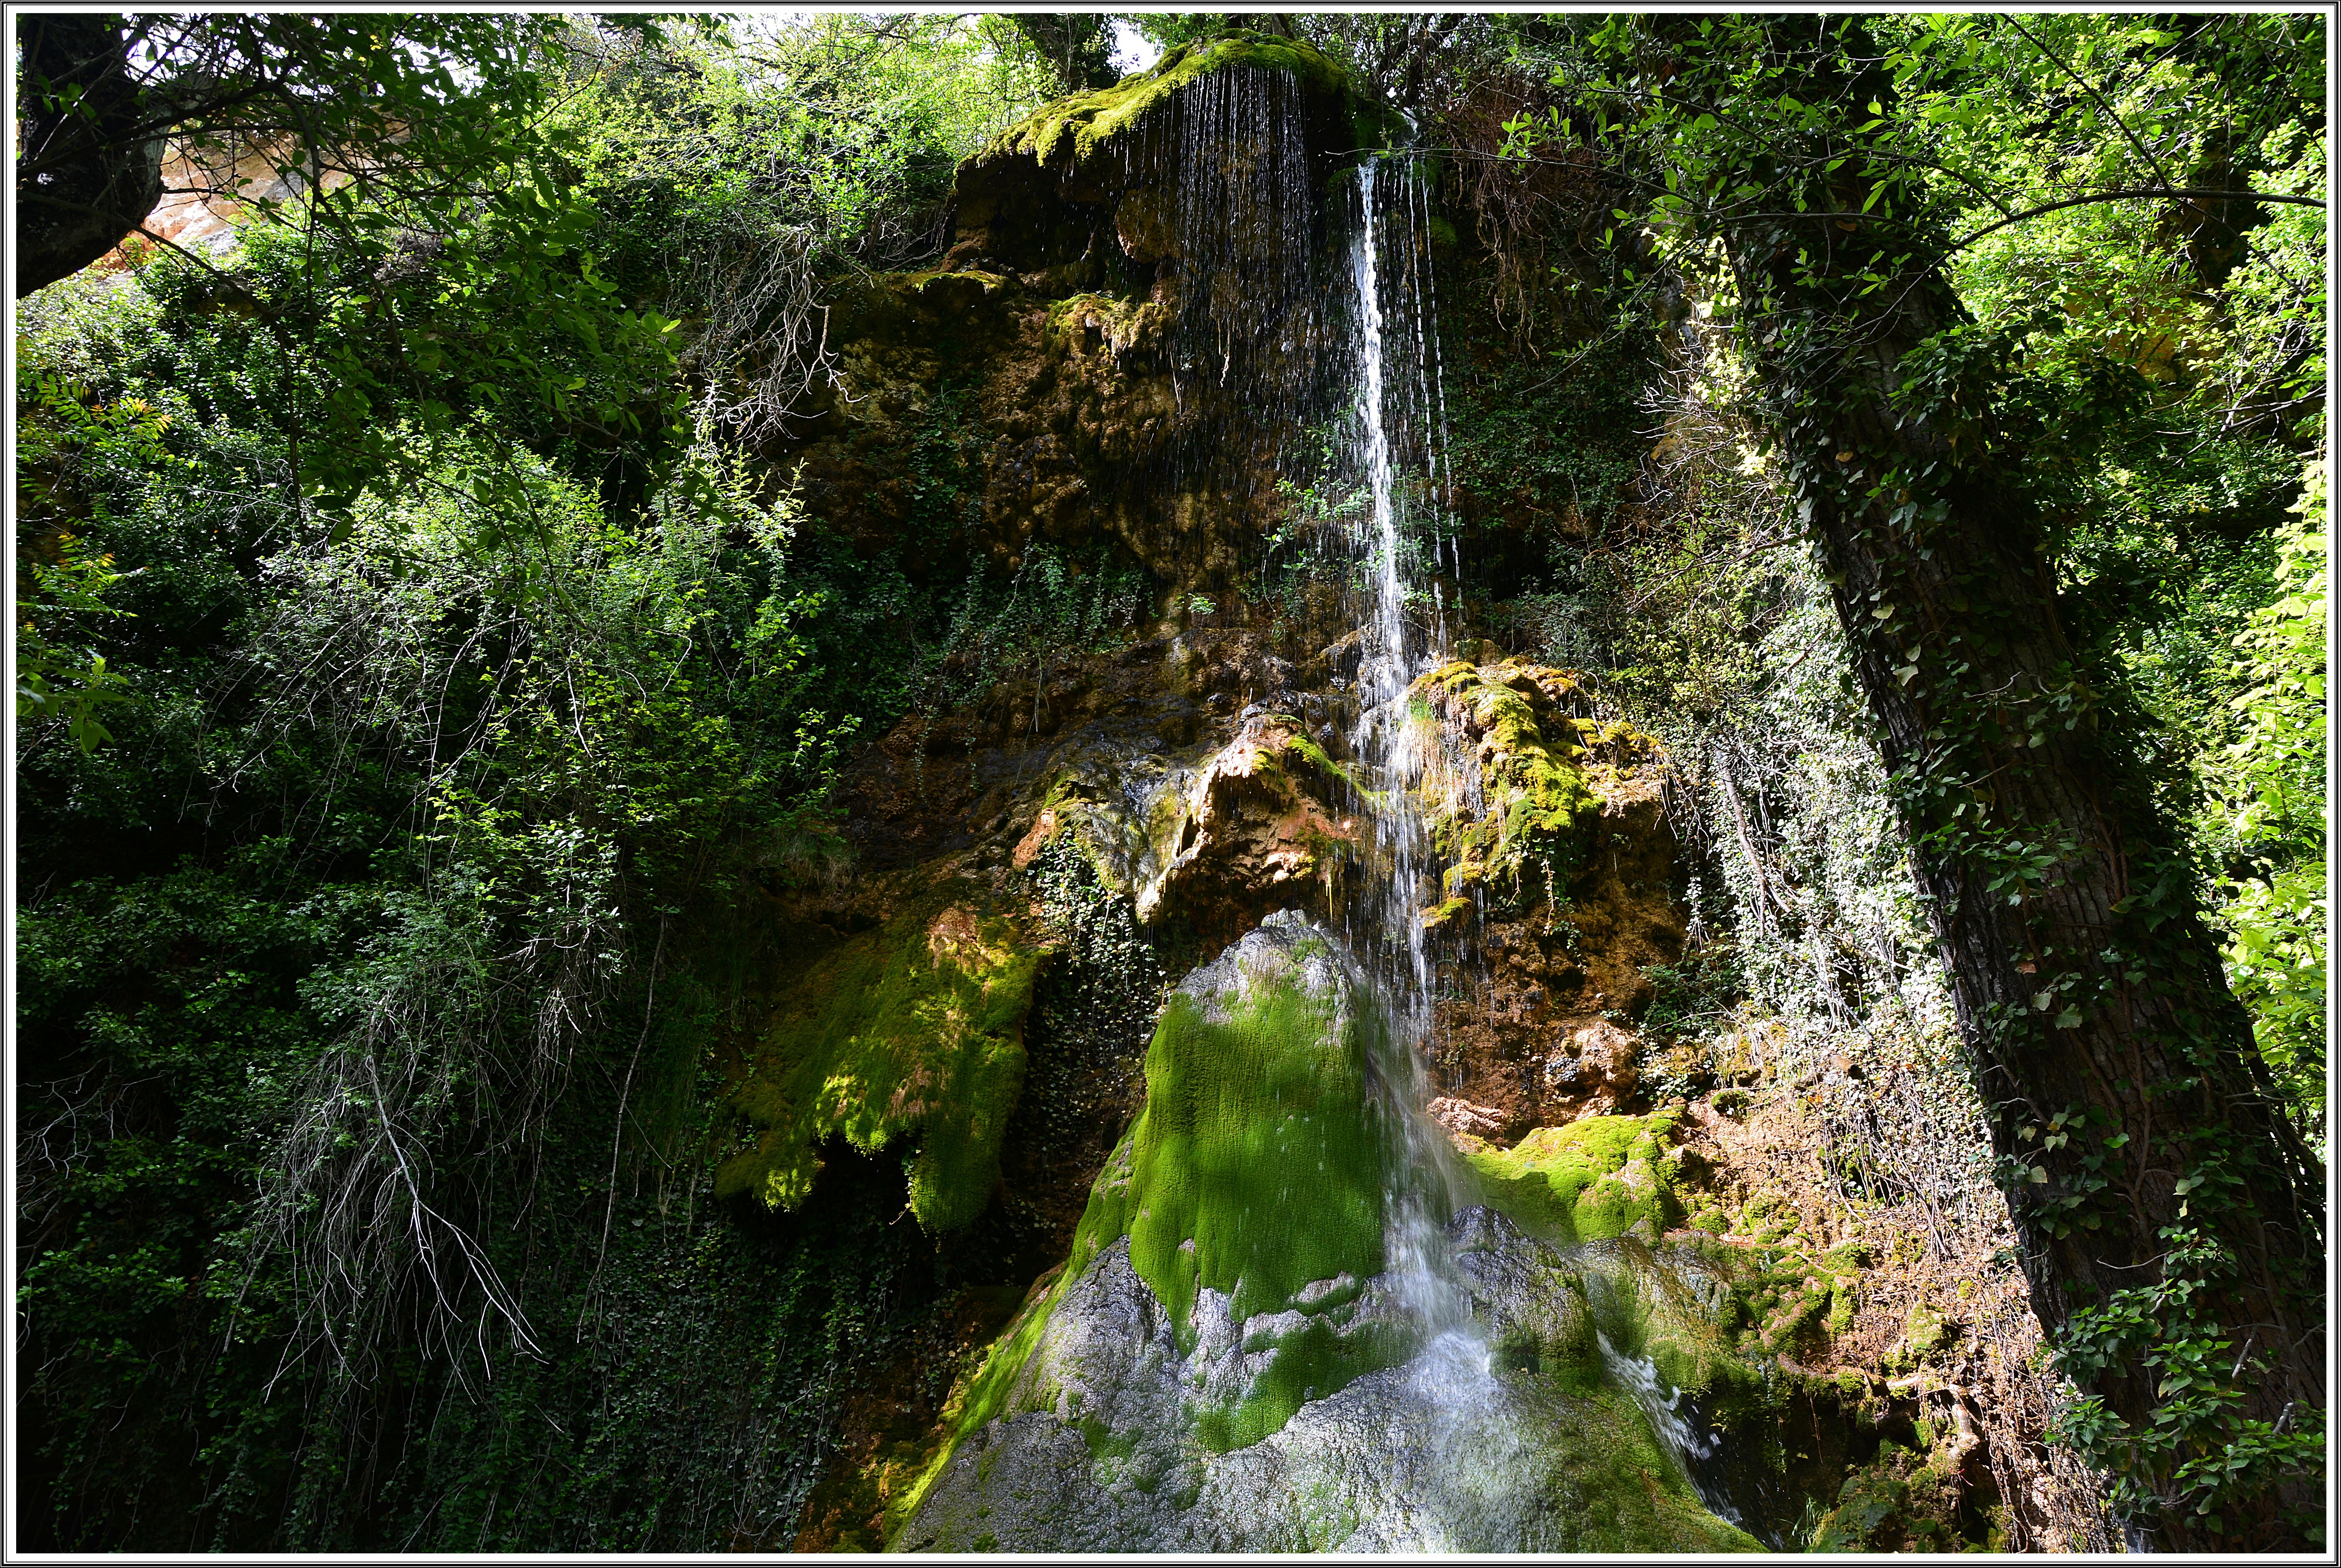
water, waterfall, formation, stream, jungle, body of water, cool image, rainforest, ravine, fuentetoba, i, water feature